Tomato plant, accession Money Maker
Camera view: bottom (45 deg); turntable rotation: 300 degrees
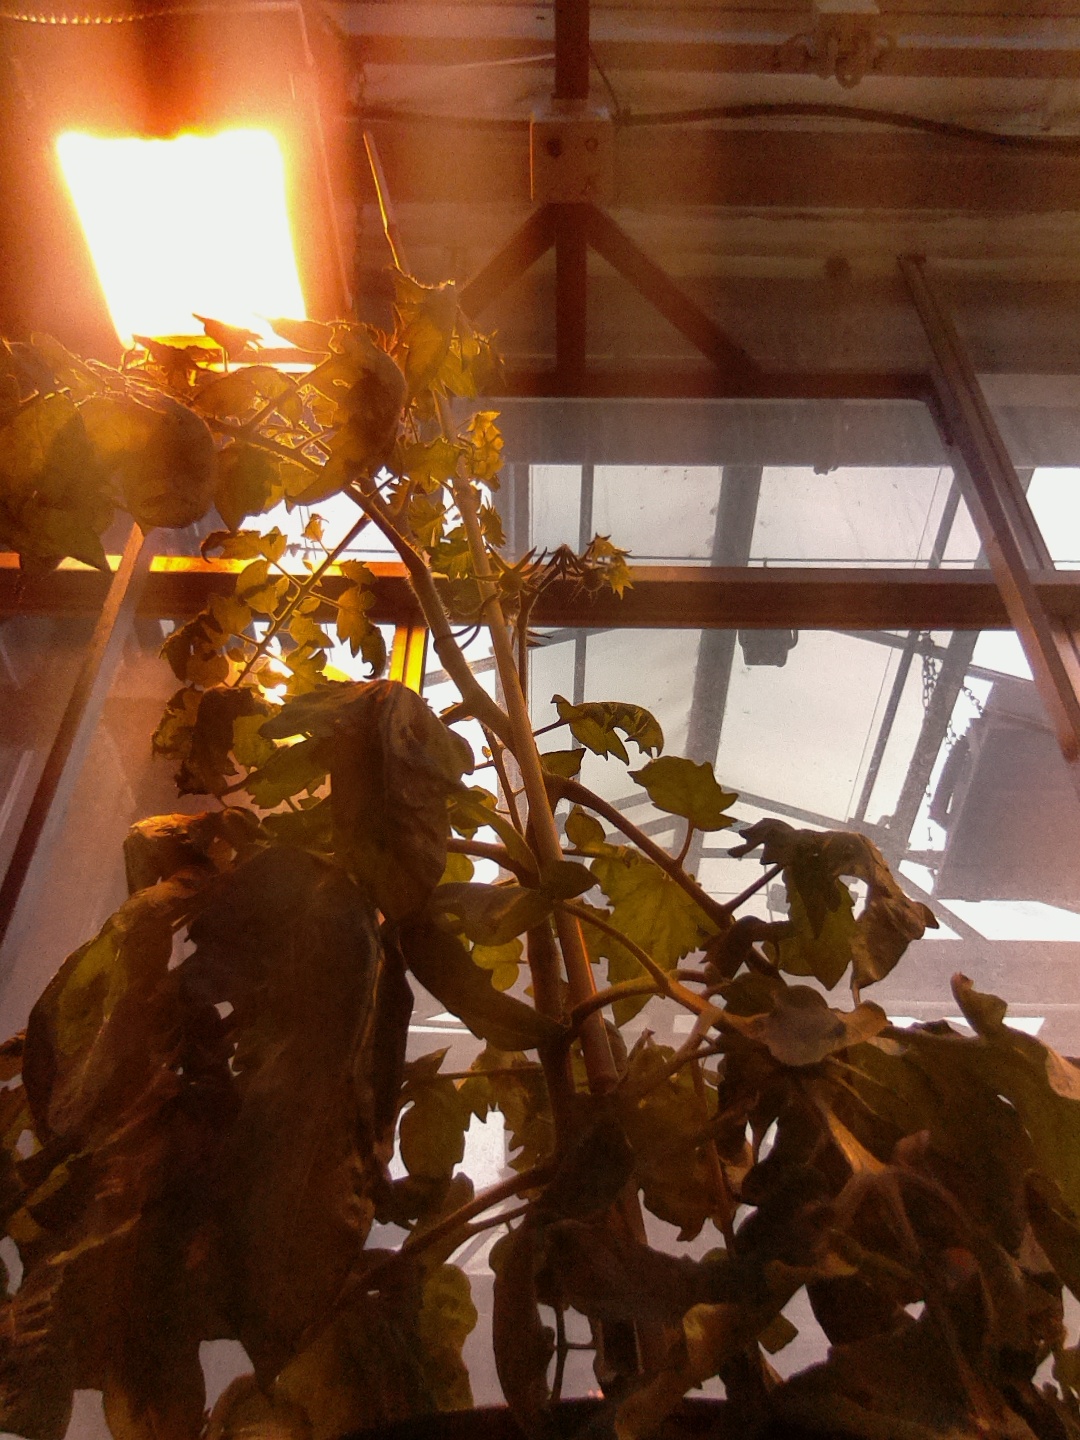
BBCH growth stage 70: Fruits at the main stem or branches visibles